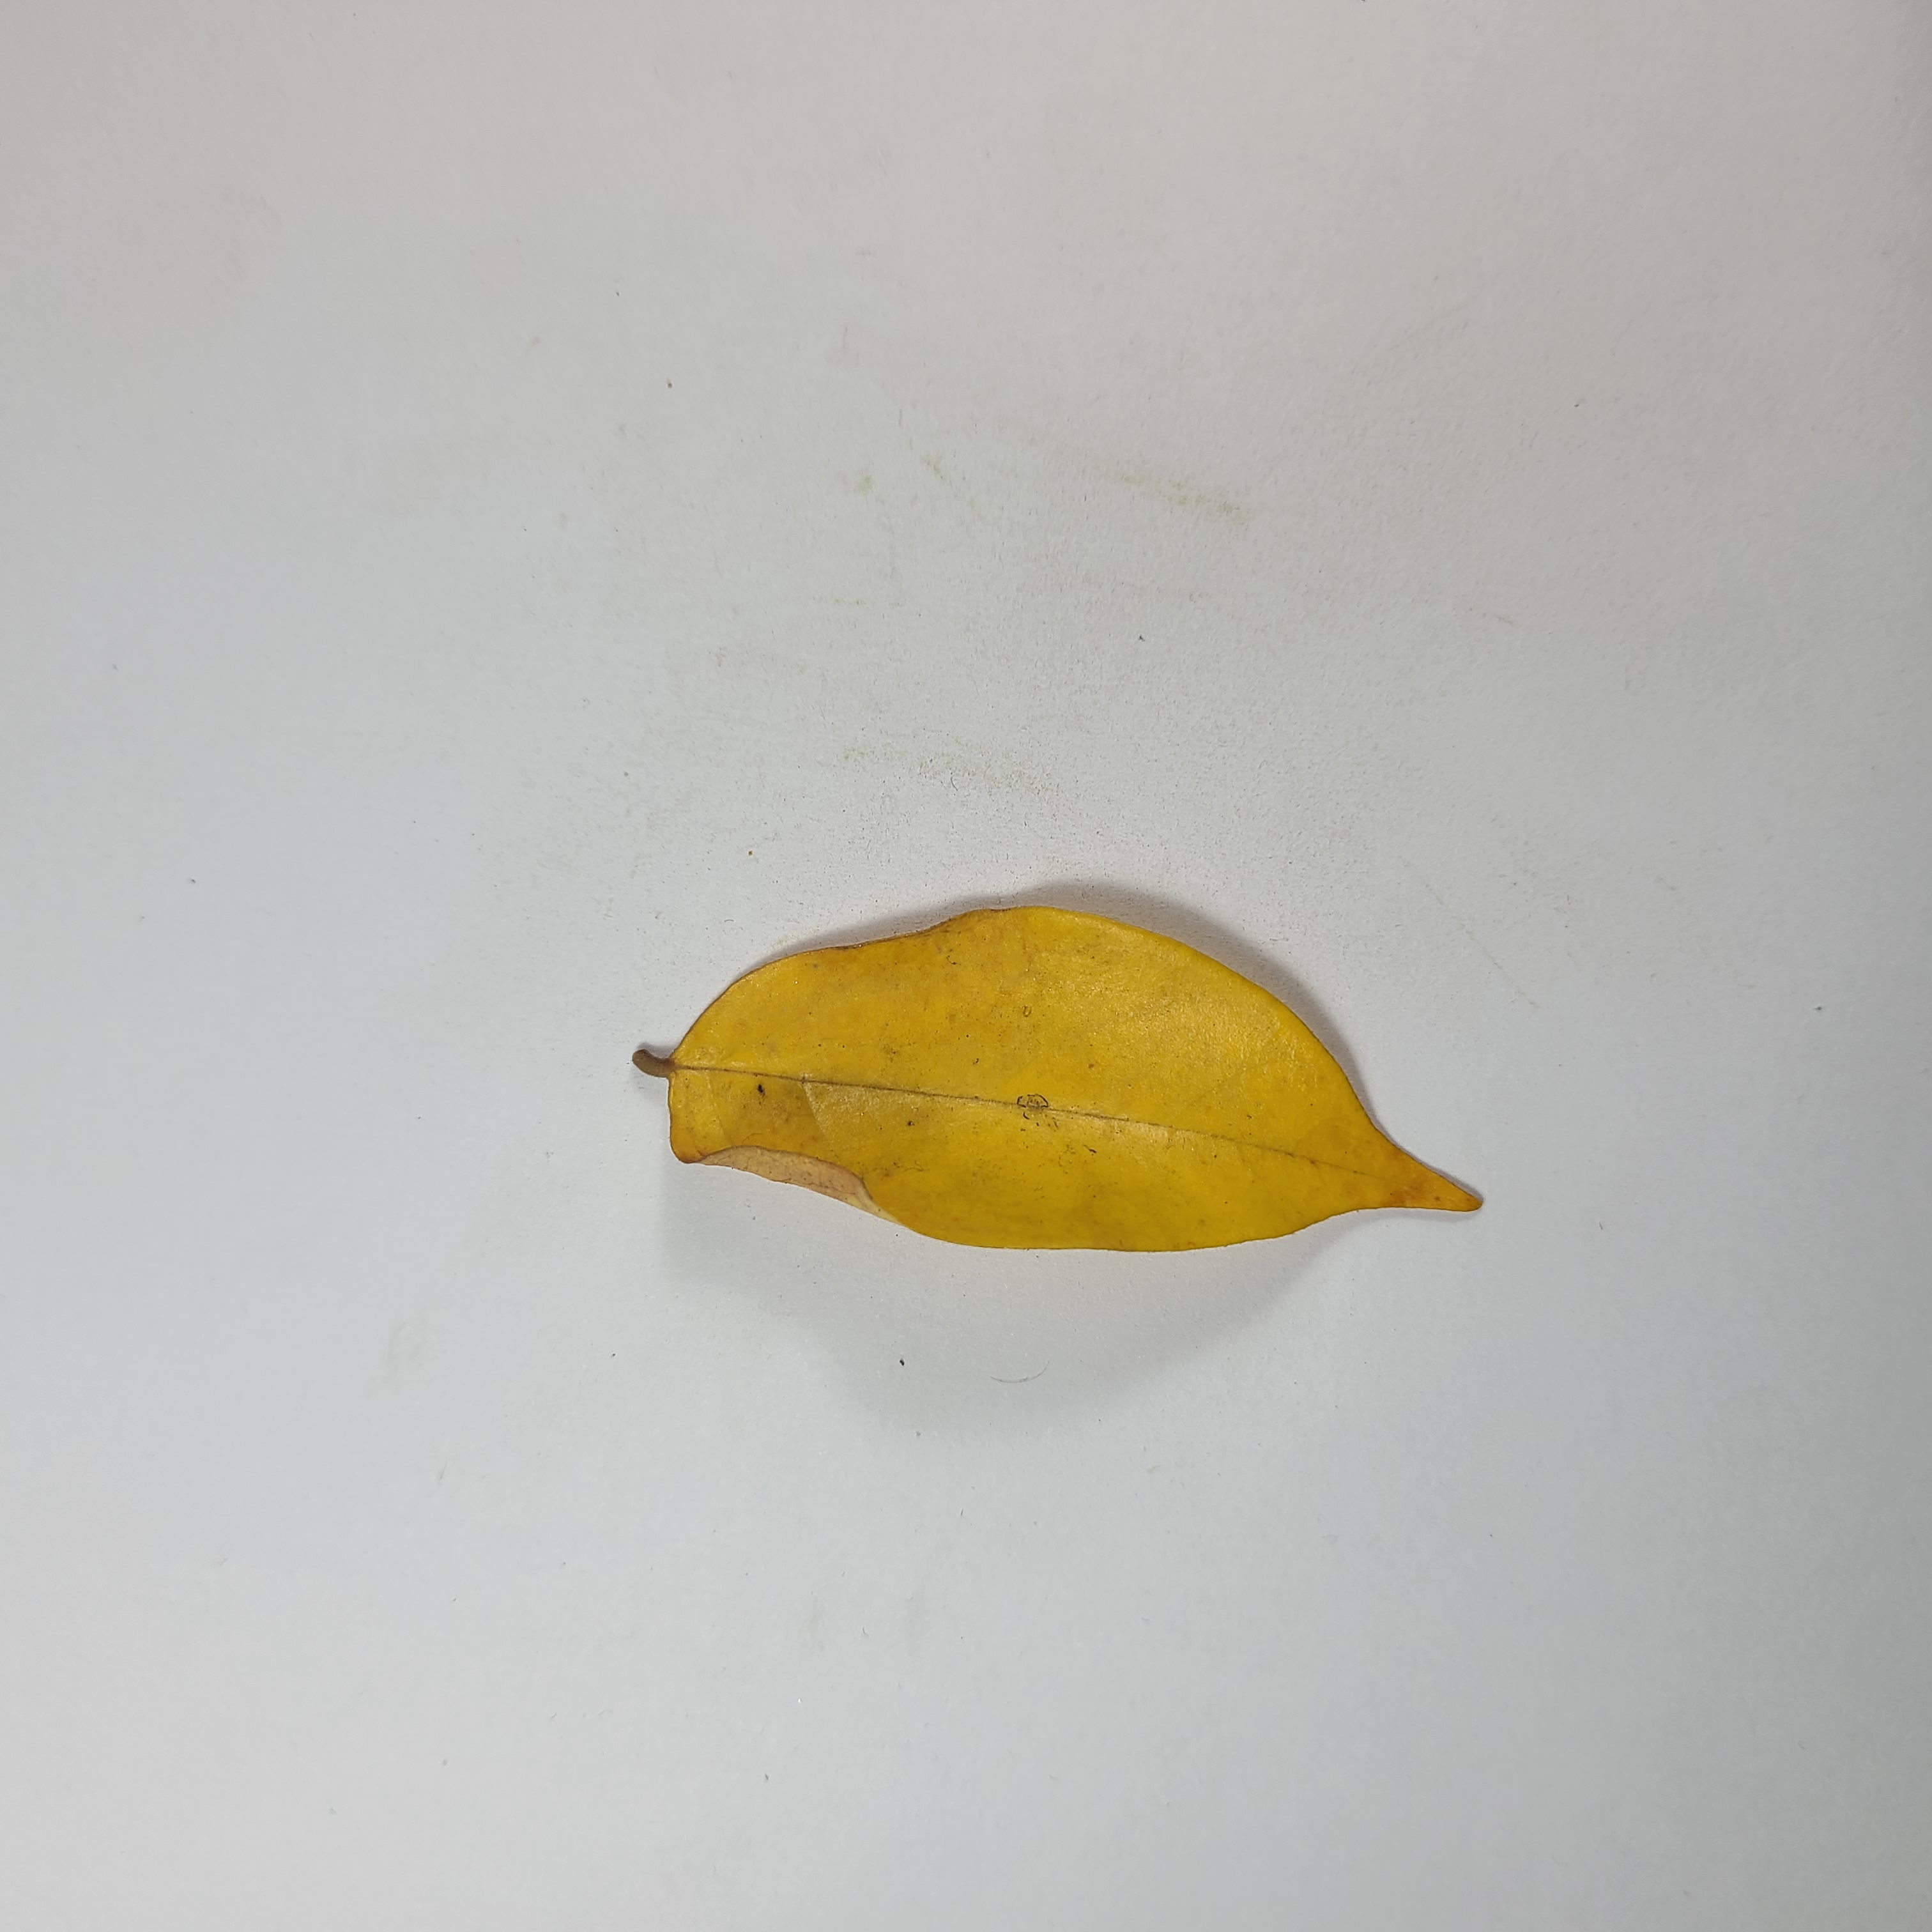
Label: Yellow Leaves